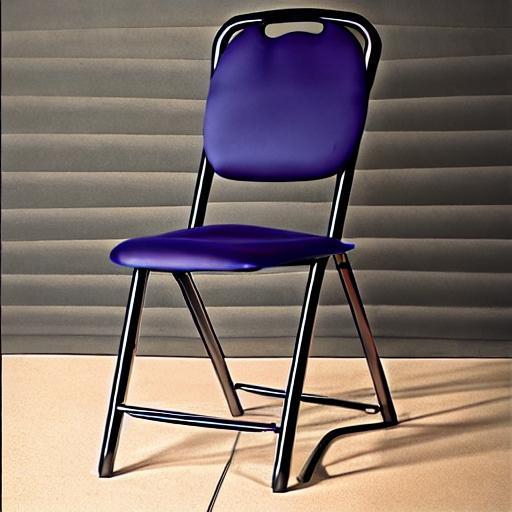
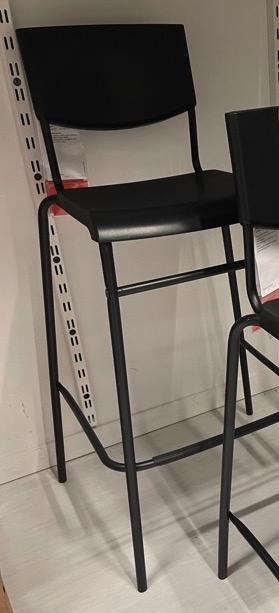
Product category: stool
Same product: no